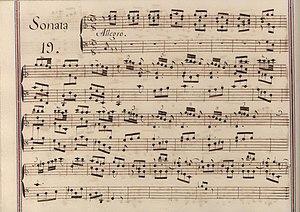
La sonate K. 502, telle qu'elle se présente dans le manuscrit de Venise, volume XII no. 19.
La sonate K. 502 en ut majeur est une œuvre pour clavier du compositeur italien Domenico Scarlatti.